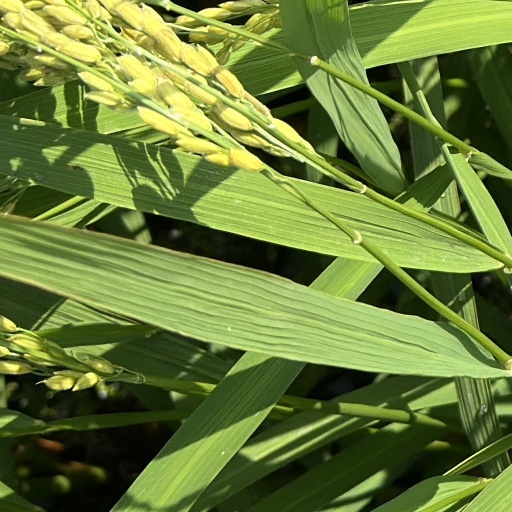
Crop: rice